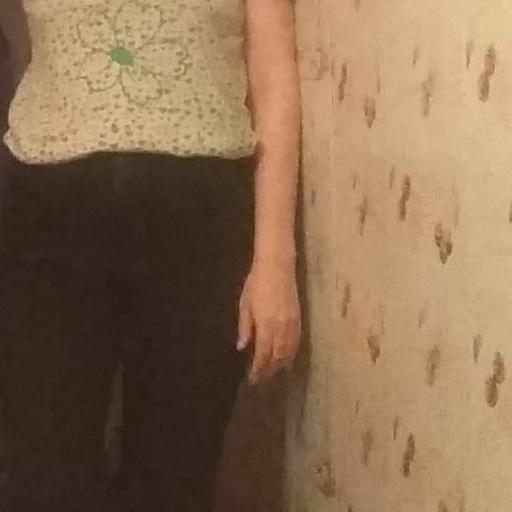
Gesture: no_gesture